1959–60 Burnley F.C. season

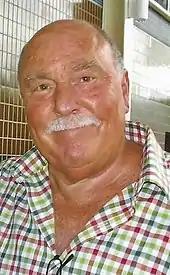
A headshot of a former footballer

During matches, Potts often employed the then unfashionable 4–4–2 formation and he implemented a Total Football playing style. Billy Wright of Wolverhampton Wanderers described Burnley's playing style as "progressing [from defense to attack] by nicely controlled patterns with every man searching hungrily for space". Jimmy Greaves labelled the team's style of play as "smooth, skilled football that was a warming advertisement for all that was best about British football". Most Burnley players had been recruited from the club's youth academy—only Alex Elder and Jimmy McIlroy had cost a transfer fee. Both players were bought from Northern Irish club Glentoran; McIlroy transferred to Burnley for £8,000 in 1950, while Elder cost the club £5,000 in January 1959.